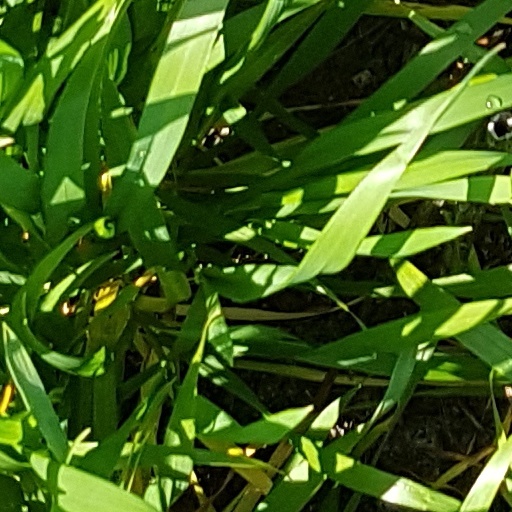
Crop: wheat